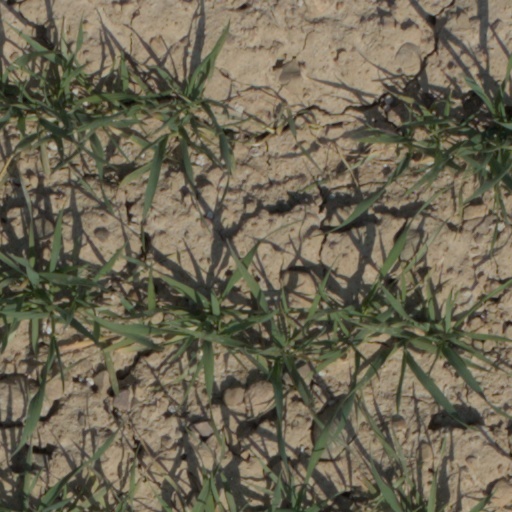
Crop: wheat